Dionysios Solomos

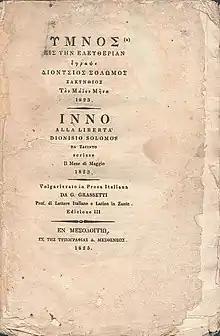
Cover of the "Hymn to Liberty" (Ύμνος εις την ελευθερίαν), published on 1825 (second Greek edition)

Born in Zakynthos in 1798, Dionysios Solomos was the illegitimate child of a wealthy count, Nikolaos Solomos, and his housekeeper, Angeliki Nikli. Nikolaos Solomos was of Cretan origin; his family were Cretan refugees who settled on Zakynthos in 1670 after Crete's conquest by the Ottoman Empire in 1669, and was connected with the Venetian patrician family of Salamon, who had settled on the island of Crete in the 15th century. It is possible that his mother Angeliki Nikli came from the region of Mani. The Italian version of the family name is recorded as: Salamon, Salomon, Solomon, and Salomone.Venetian